Salerno

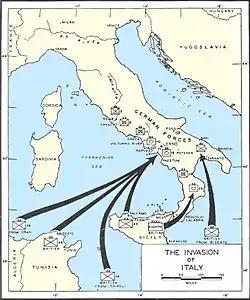
The Allied landing at Salerno (September 1943)

In September 1943, during World War II, Salerno was the scene of Operation Avalanche, the invasion of Italy launched by the Allies of World War II, and suffered a great deal of damage. Henry Wellesley, 6th Duke of Wellington, who was killed in action during the fighting, is buried in Salerno War Cemetery. From 12 February to 17 July 1944, it hosted the Government of Marshal Pietro Badoglio. In those months Salerno was the provisional government seat of the Kingdom of Italy, and the King Vittorio Emanuele III lived in a mansion in its outskirts.